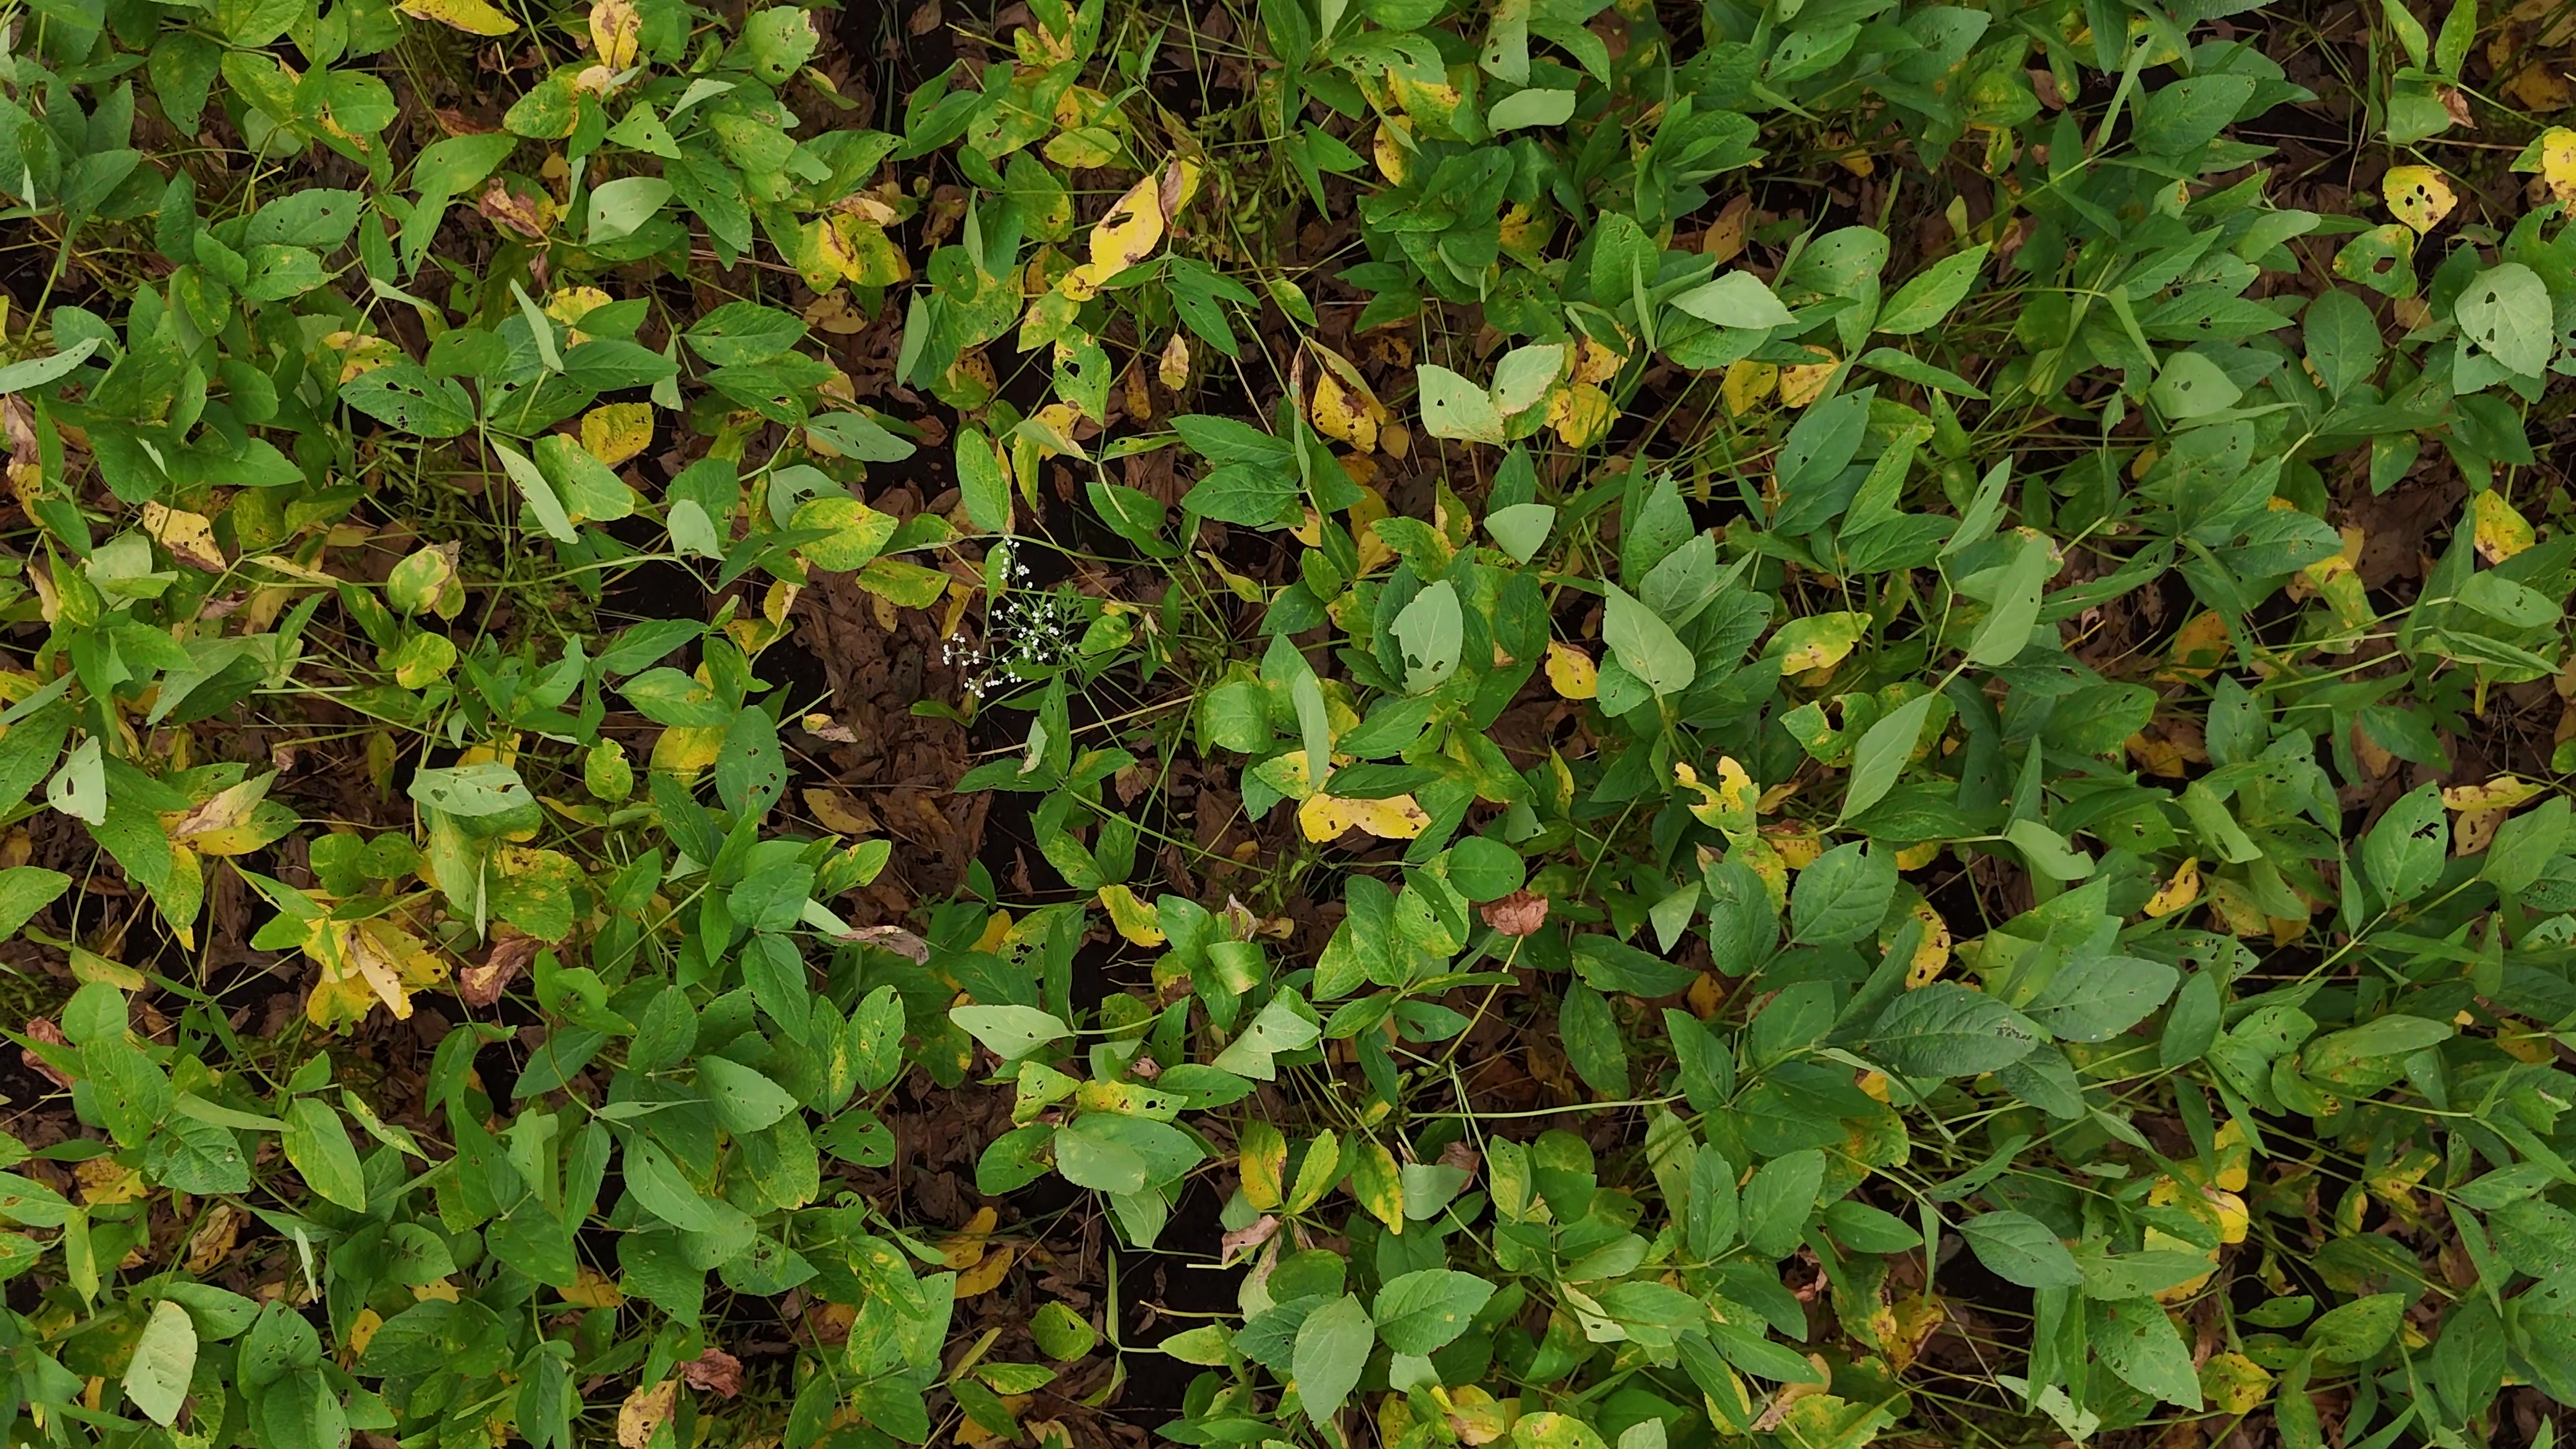
Label: Rust